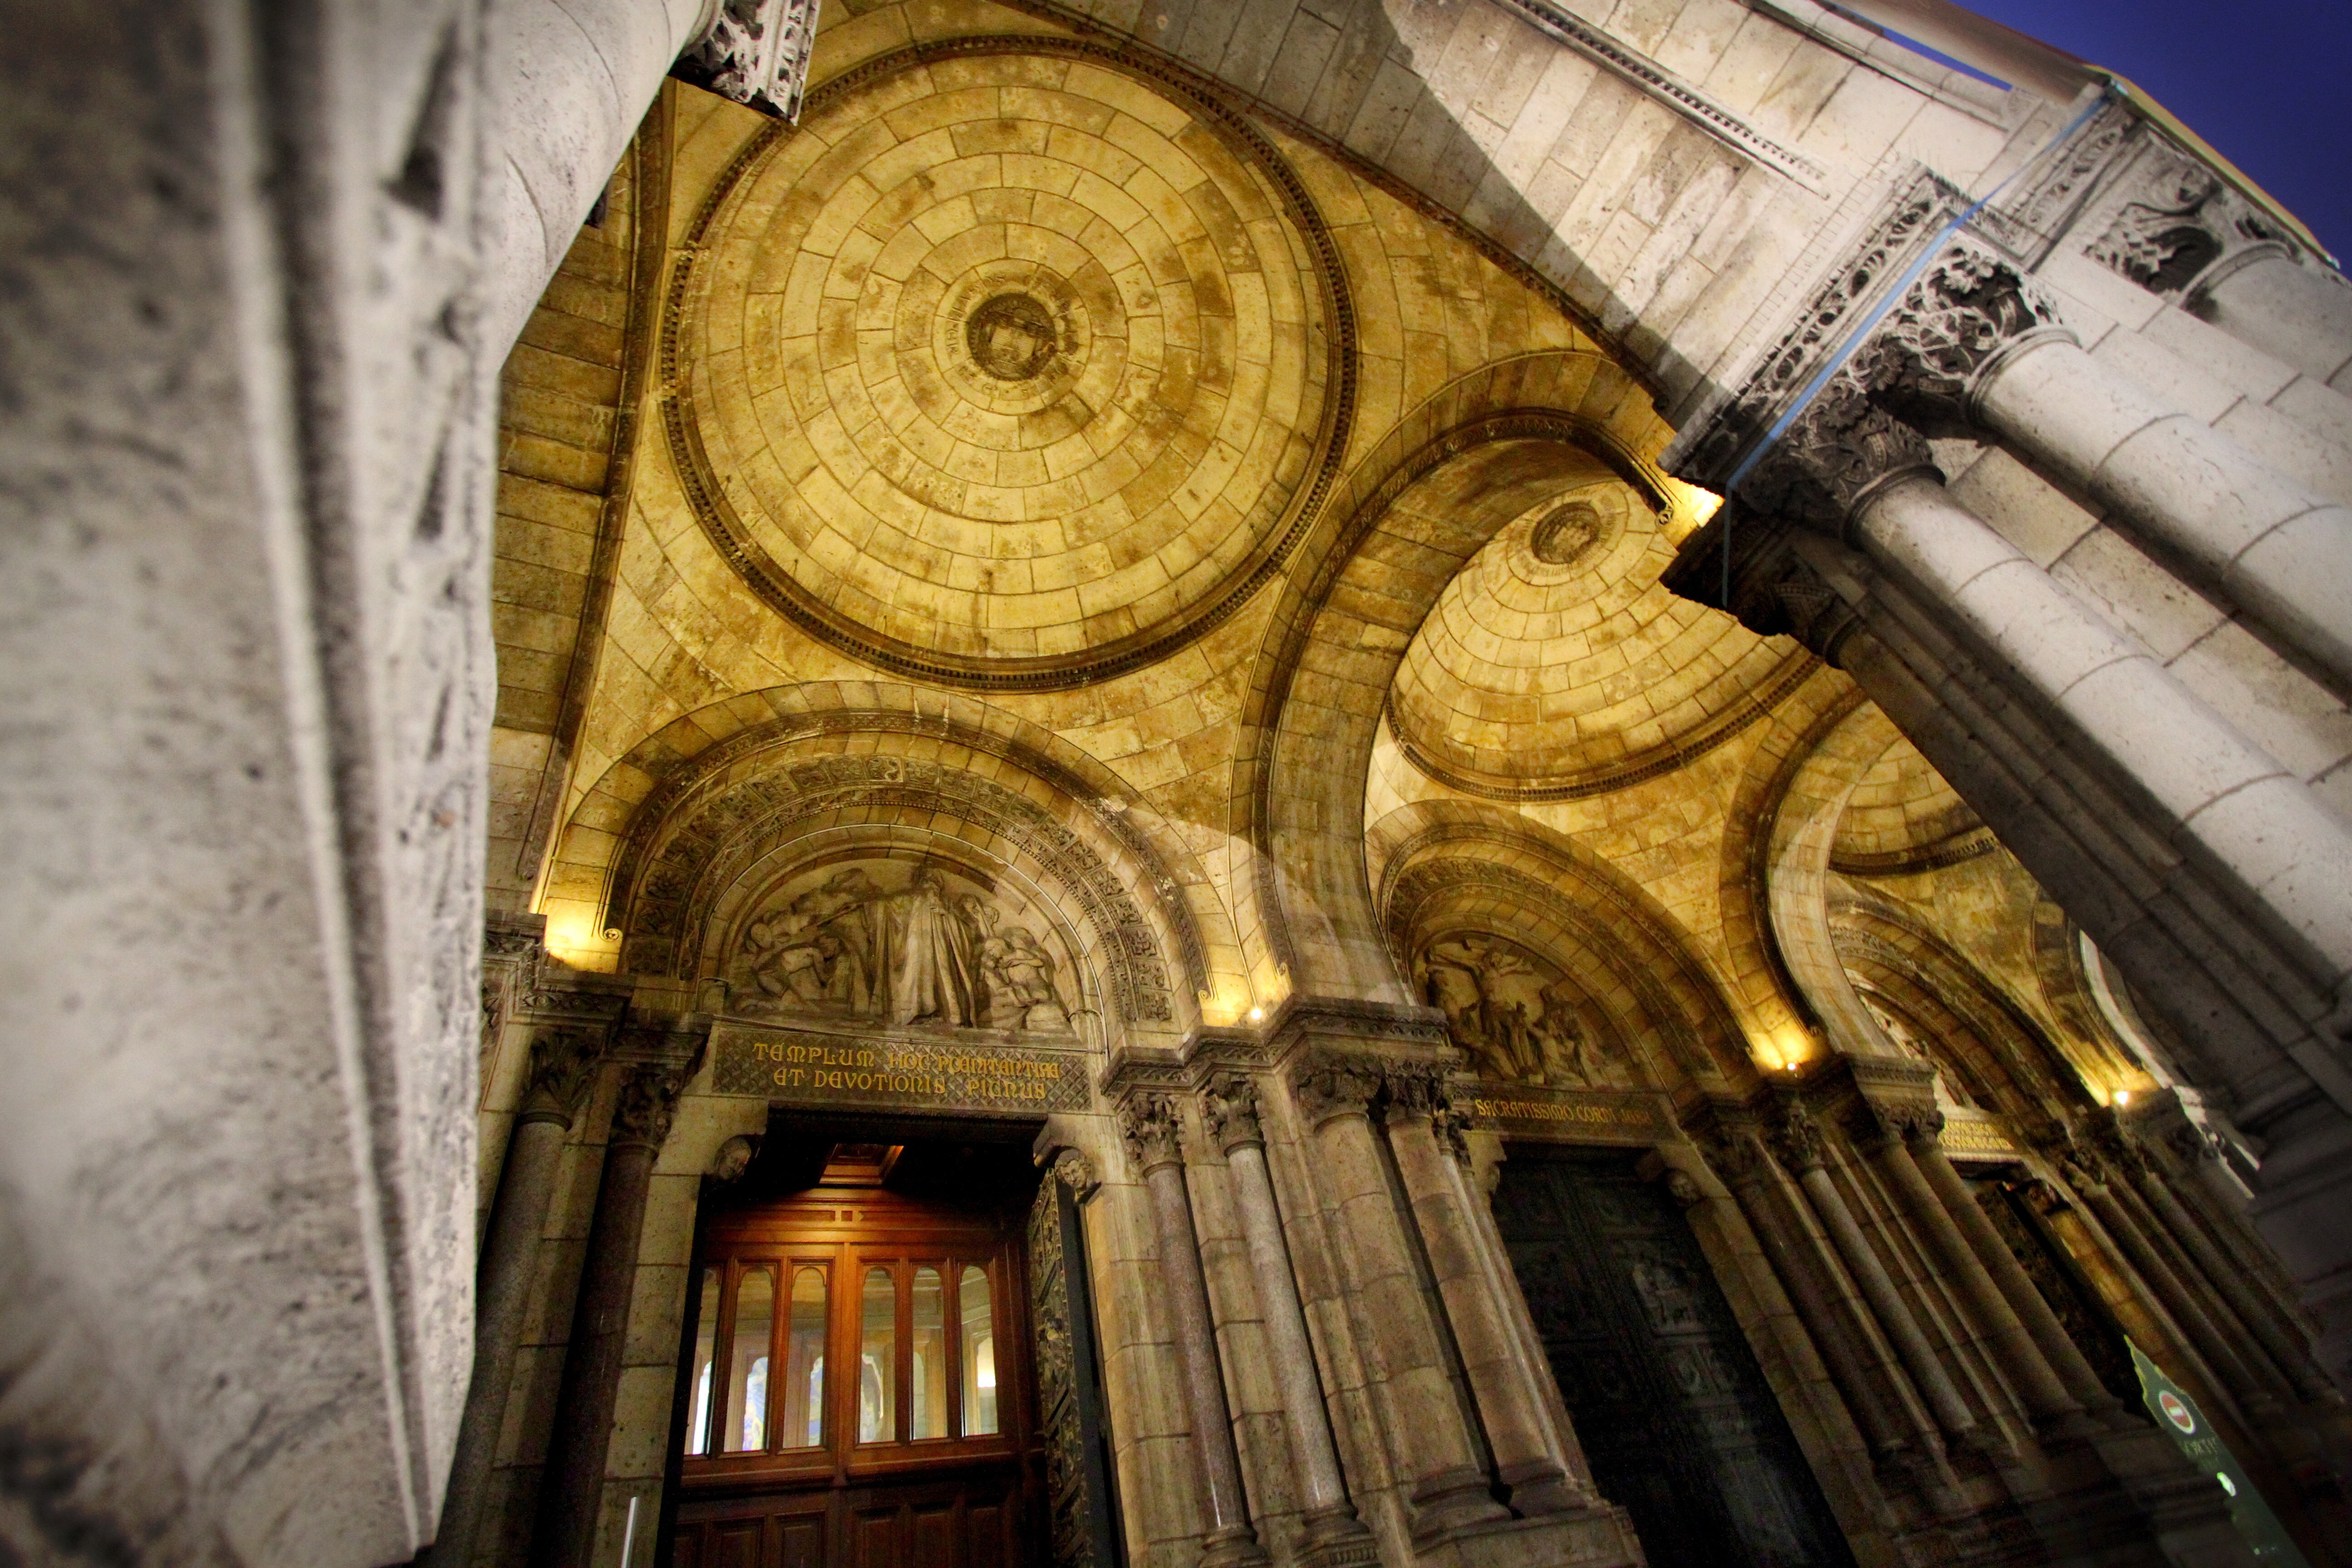
building, religion, church, cathedral, place of worship, temple, synagogue, basilica, ancient history